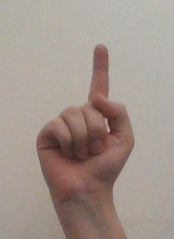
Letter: bb